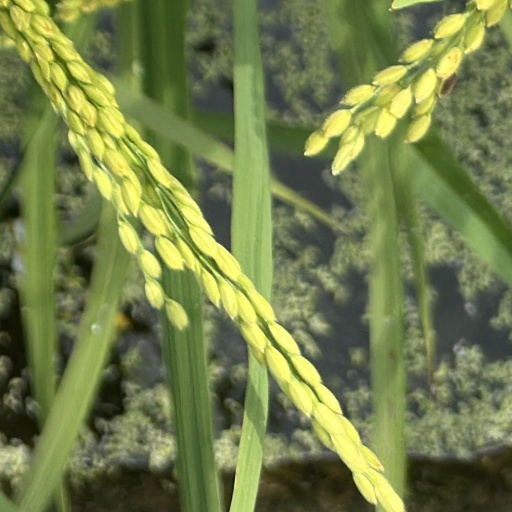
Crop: rice